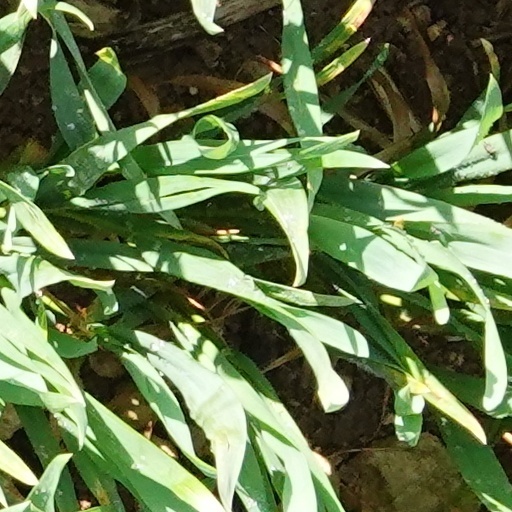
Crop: wheat